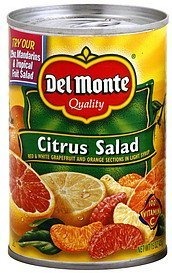
Item Name: Del Monte Citrus Salad 15oz Can (Pack of 12)
Value: 180.0
Unit: Fl Oz

Price: 2.44